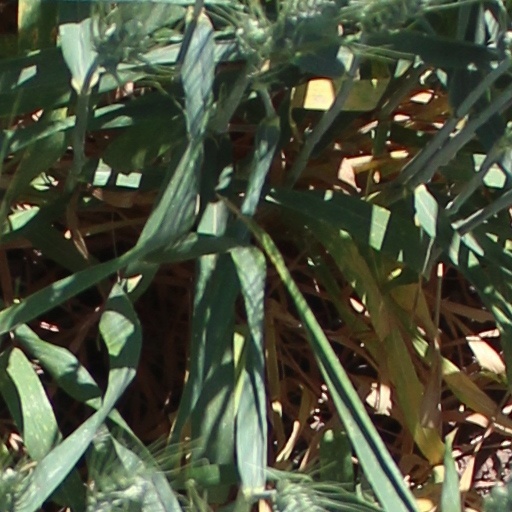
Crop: wheat